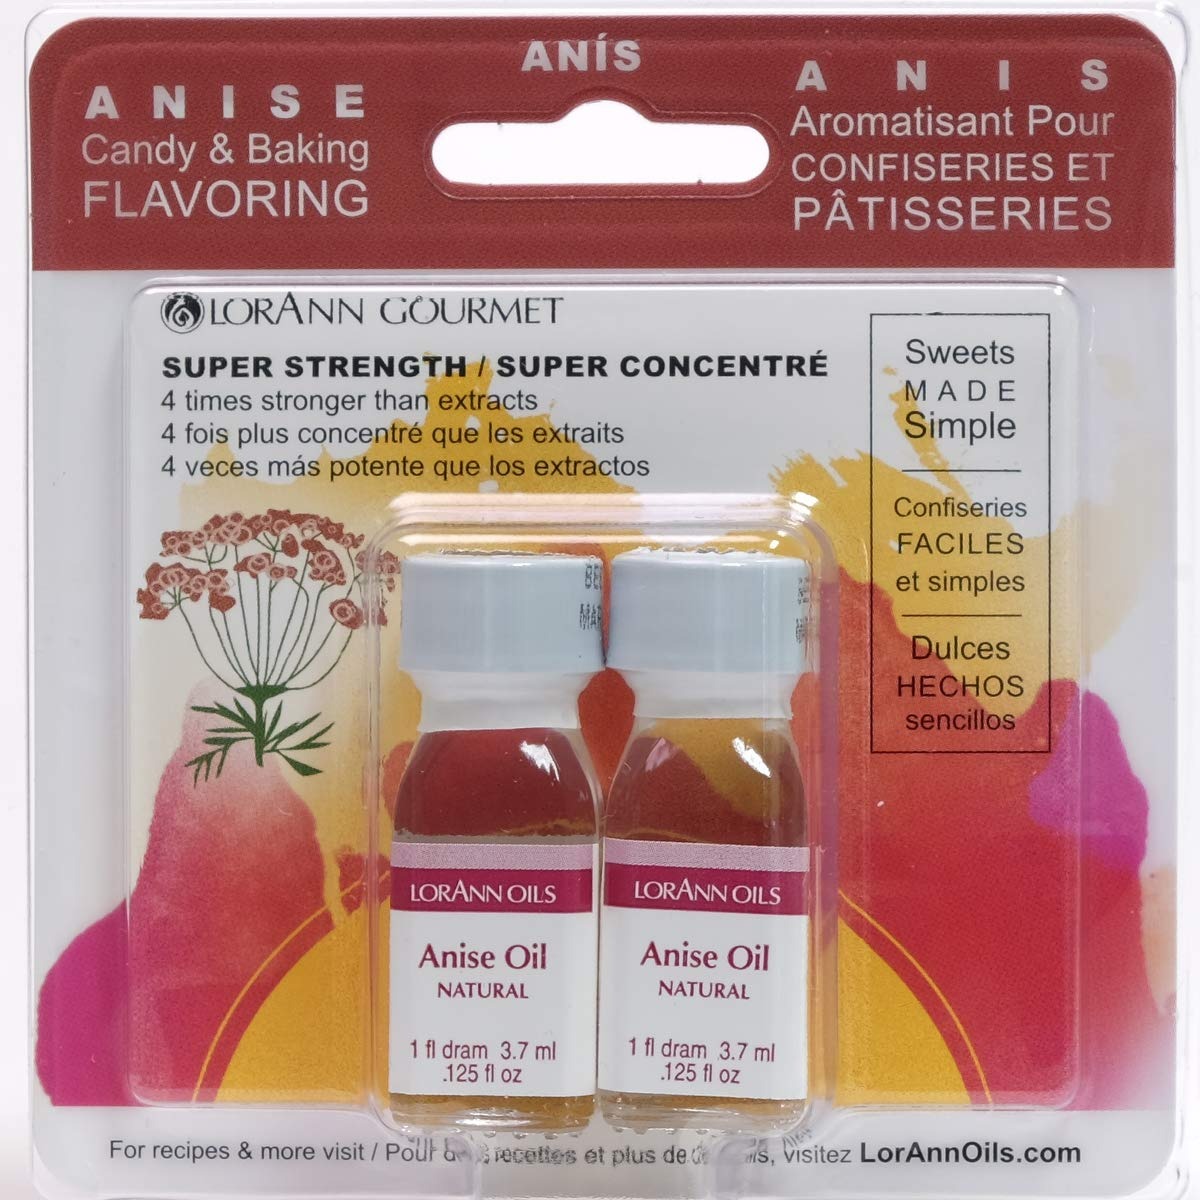
Item Name: LorAnn Anise Oil SS, Natural Flavor, 1 dram bottle (.0125 fl oz 3.7ml ) - Twin pack blistered
Bullet Point 1: Anise Oil (Pimpinella anisum) is a pure, natural essential oil and is used as a flavoring as well as in aromatherapy for its licorice aroma and flavor, and its digestive benefits. When used as a flavoring, use sparingly as essential oils are potent. Appropriate for use in chocolates and coatings (typical use is ¼ to ½ teaspoon per pound)
Bullet Point 2: Anise Oil (Pimpinella anisum) is a pure, natural essential oil and is used as a flavoring as well as in aromatherapy for its licorice aroma and flavor, and its digestive benefits. When used as a flavoring, use sparingly as essential oils are potent. Appropriate for use in chocolates and coatings (typical use is ¼ to ½ teaspoon per pound)
Bullet Point 3: A little goes a long way! LorAnn’s super strength flavors are three to four times the strength of typical baking extracts.
Bullet Point 4: A Dram is a small bottle that is the perfect size for 1 batch of homemade Hard Tack Candy (.125 fl oz approximately 1 teaspoon) Love the flavor and need a larger size? Most of the 100+ Super Strength flavors are availble in larger sizes. 1 ounce bottle contains approximately 6 teaspoons. -- 4 ounce bottle contains approximately 24 teaspoons -- 16 ounce and gallon are also available.
Bullet Point 5: Typical uses: hard candy, general candy making, cakes, cookies, frosting, ice cream and a wide variety of other baking and confectionery applications.
Bullet Point 6: Kosher - Gluten Free
Value: 1.0
Unit: Fl Oz

Price: 7.99